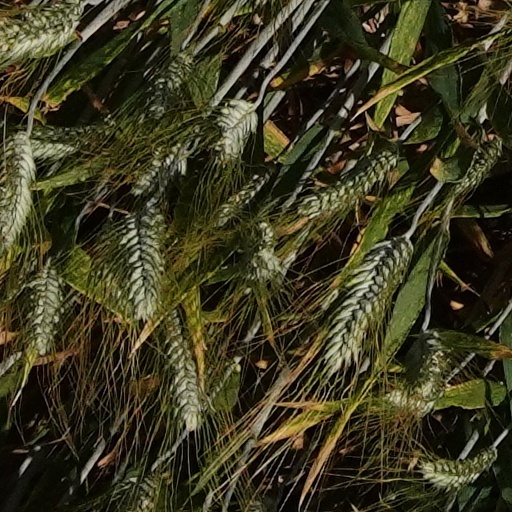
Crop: wheat